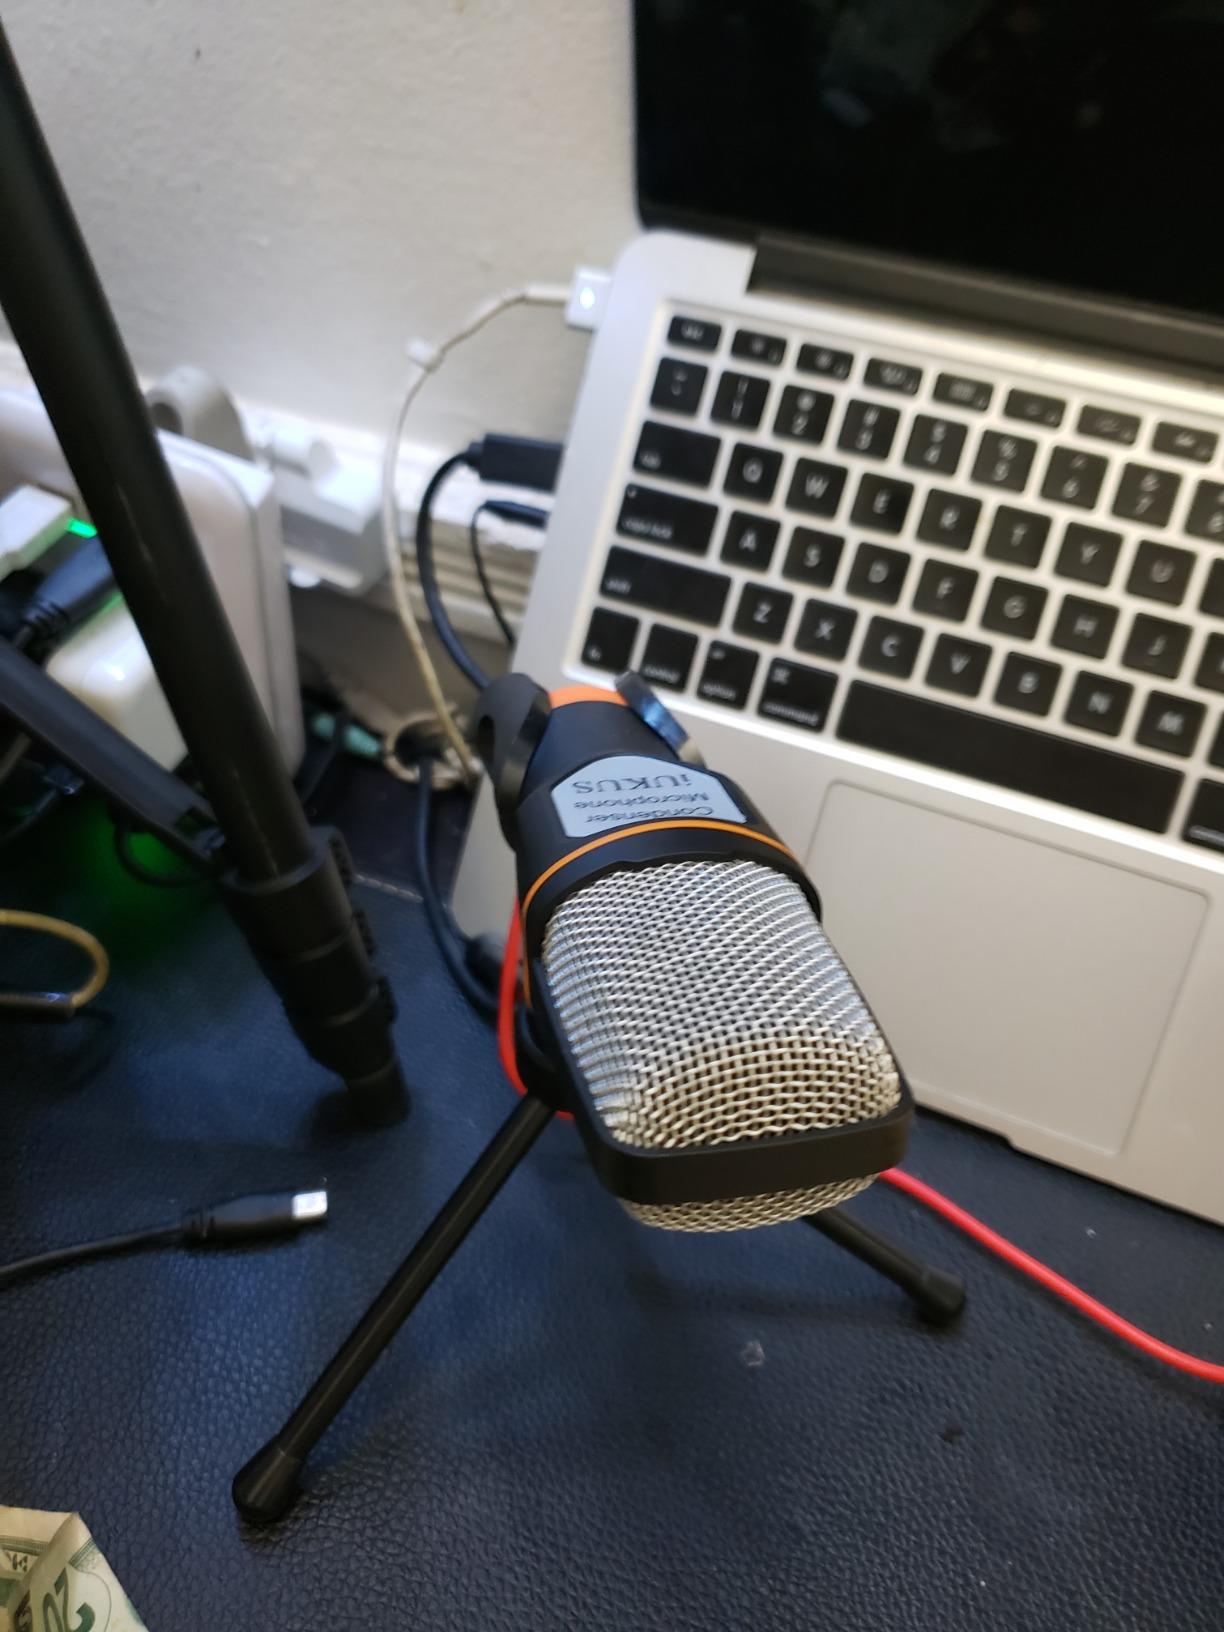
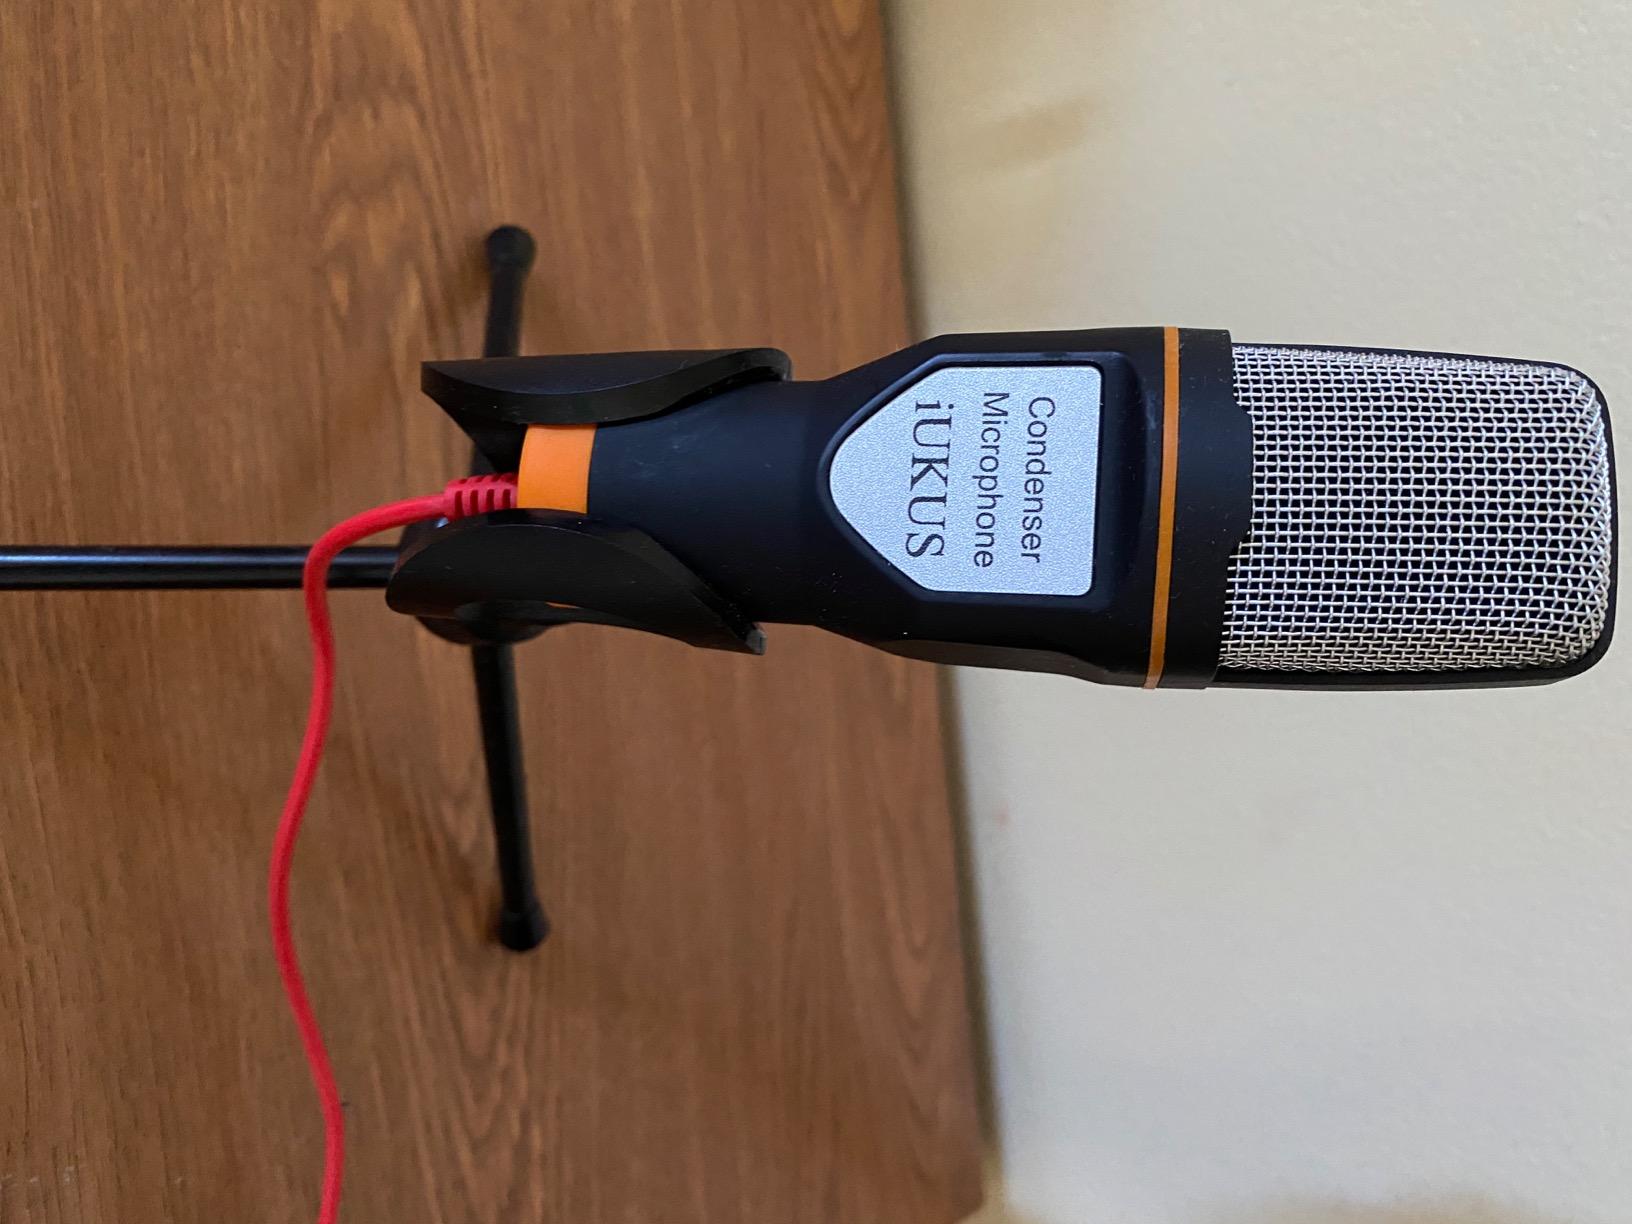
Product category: microphone
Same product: yes